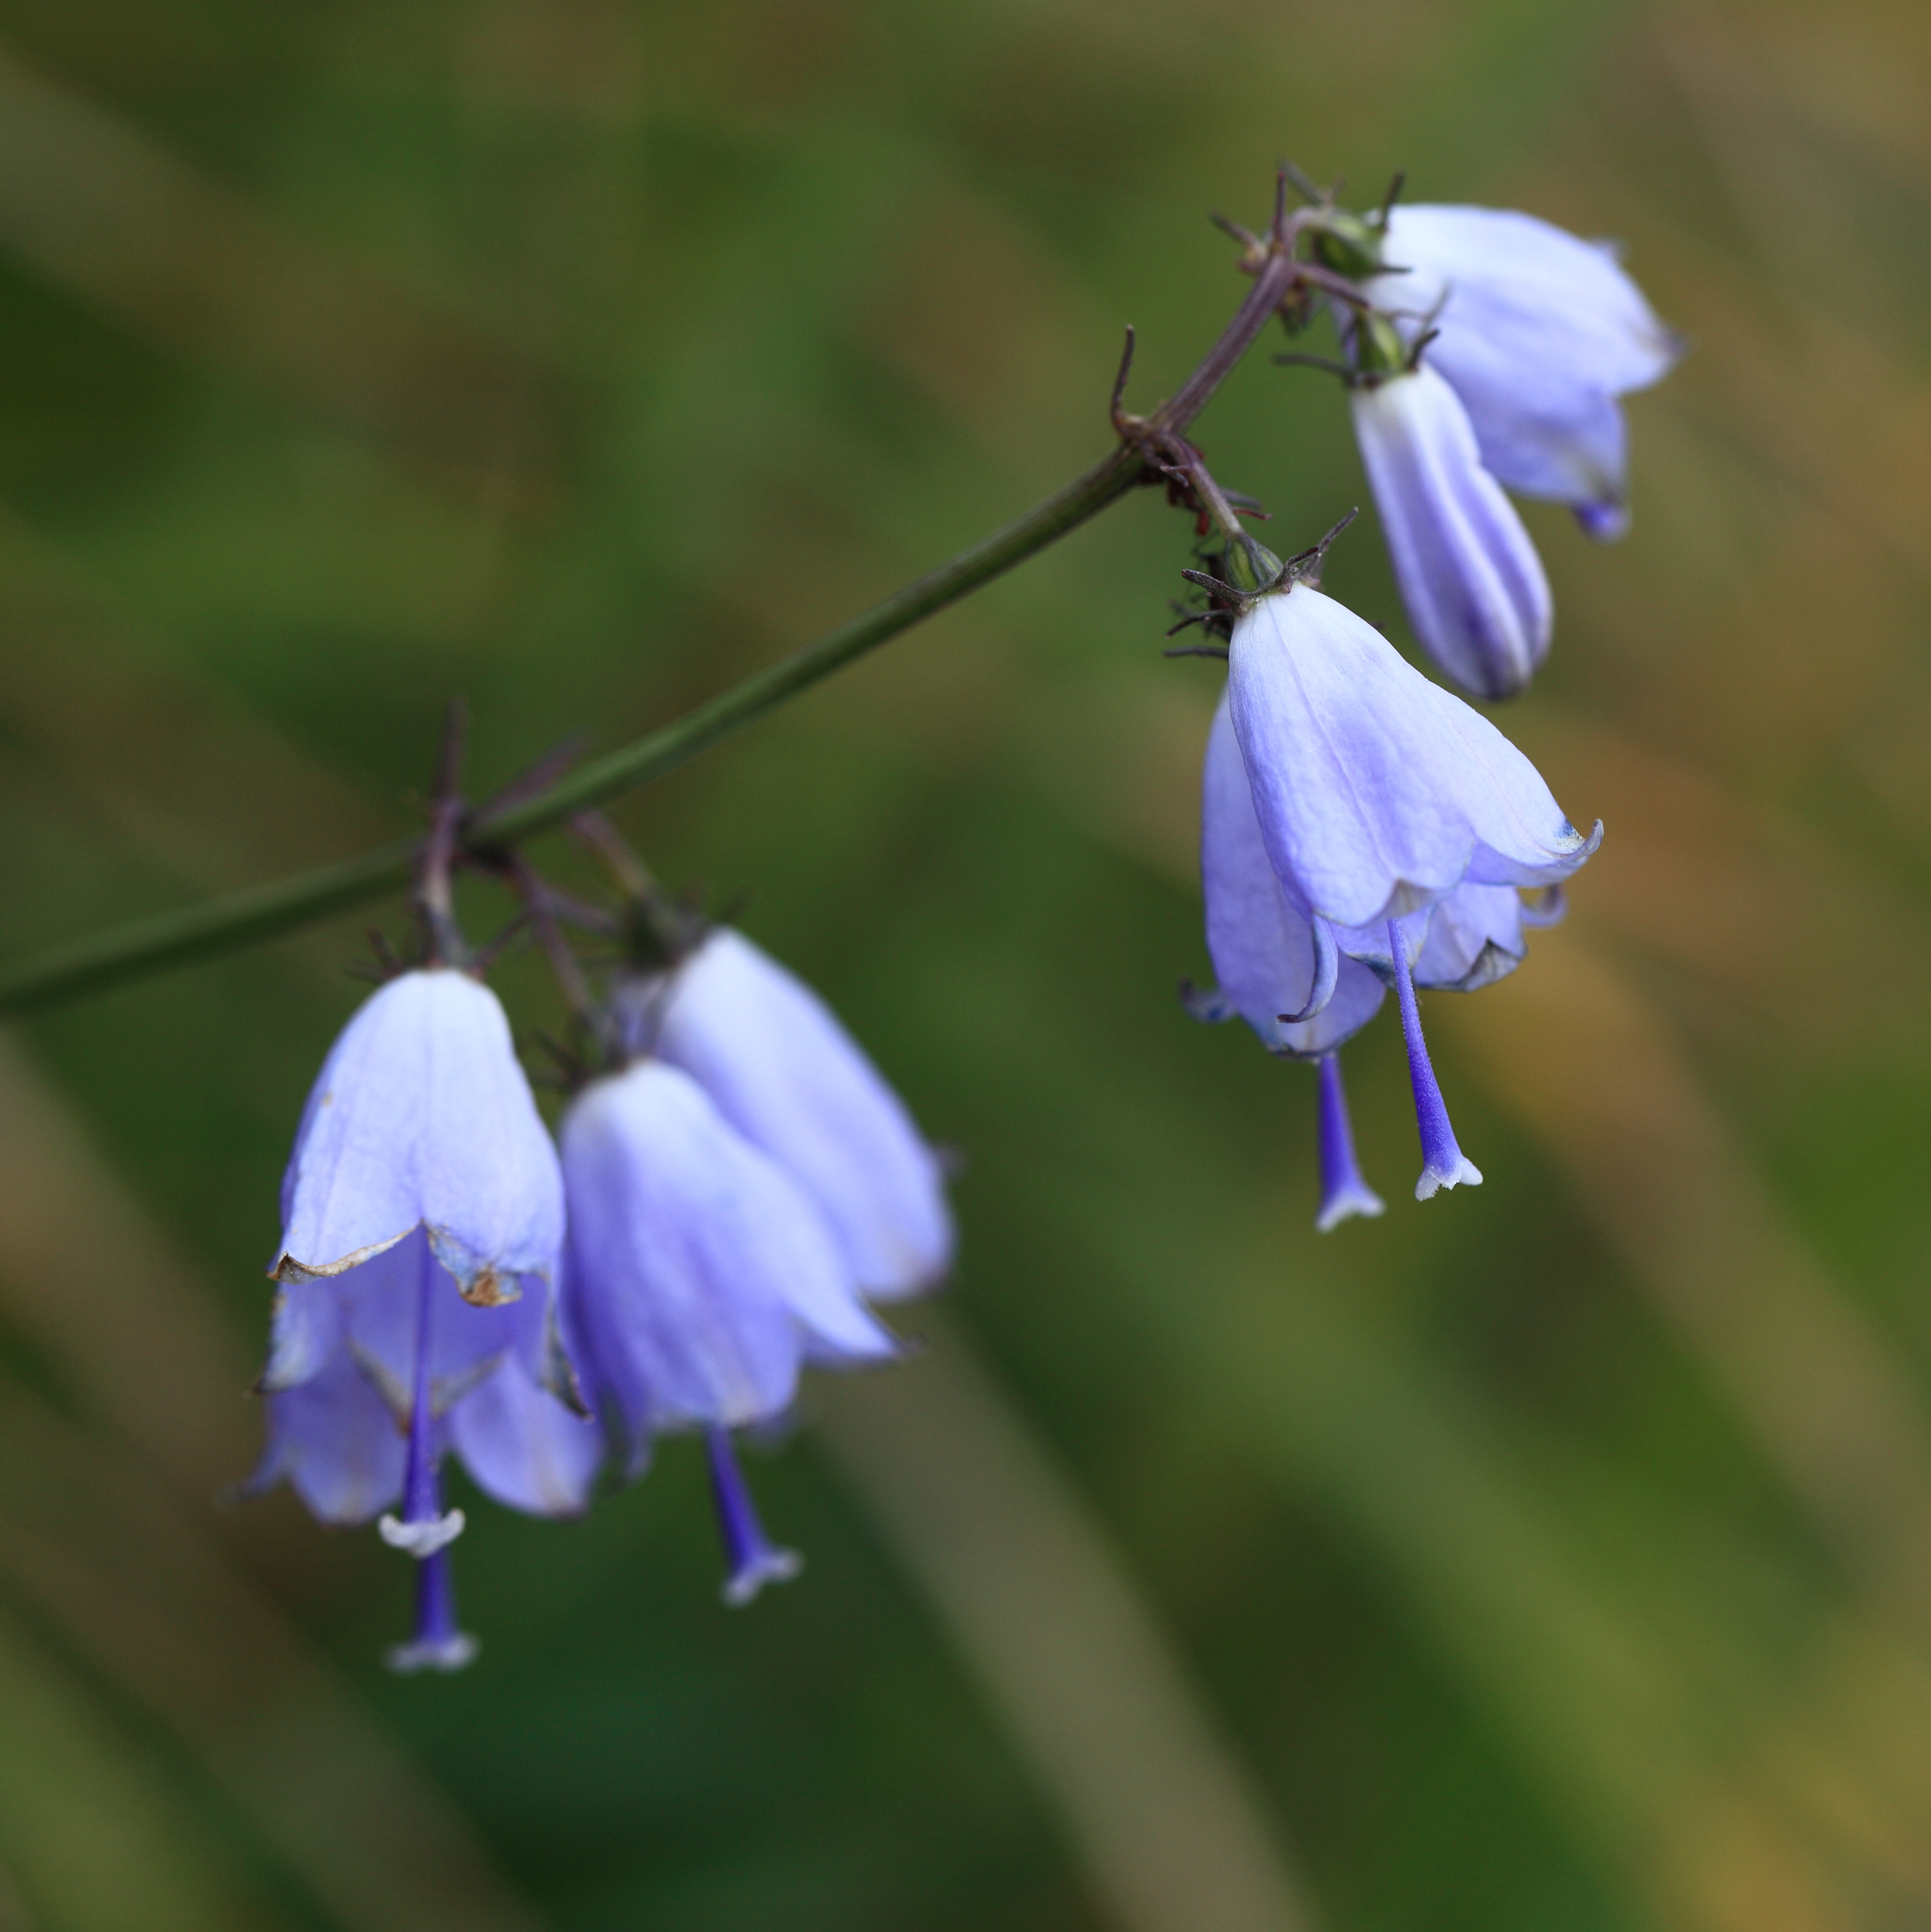
nature, blossom, plant, meadow, flower, petal, high, herb, botany, flora, wildflower, 5d, hires, markii, hi, res, resolution, hakuba, nagano, happoone, kitaazumi, triphylla, adenophora, hakusanensis, bellflower, macro photography, flowering plant, bellflower family, harebell, plant stem, land plant